Chola dynasty

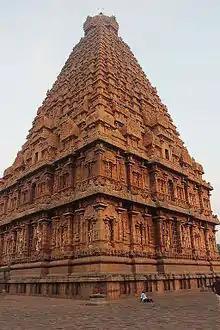
Gopuram Corner View of Thanjavur Brihadisvara Temple.

The early Chola kings expanded their territory and influence. During the early 10th century, the second Chola King, Aditya I, defeated the Pallava dynasty and Pandyan dynasty capturing Tondaimandalam and Kongu Nadu. Later Aditya's son Parantaka I defeated the Rashtrakuta dynasty in the battle of Vallala and also defeated the Pandyas.